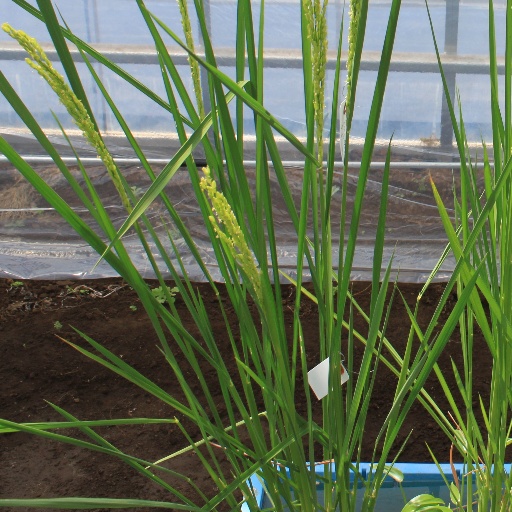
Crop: rice